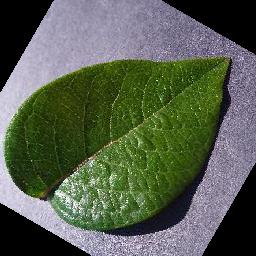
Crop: blueberry
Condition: healthy